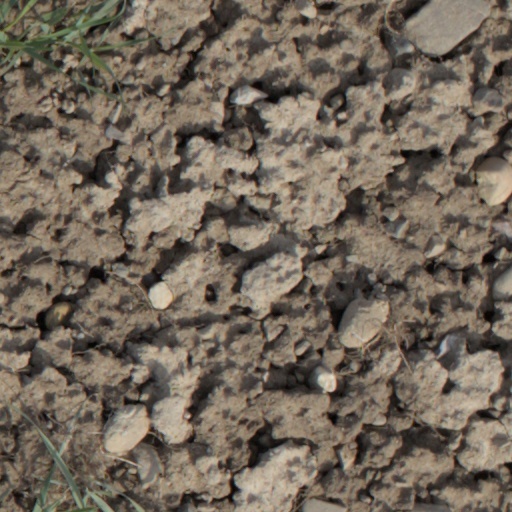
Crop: wheat